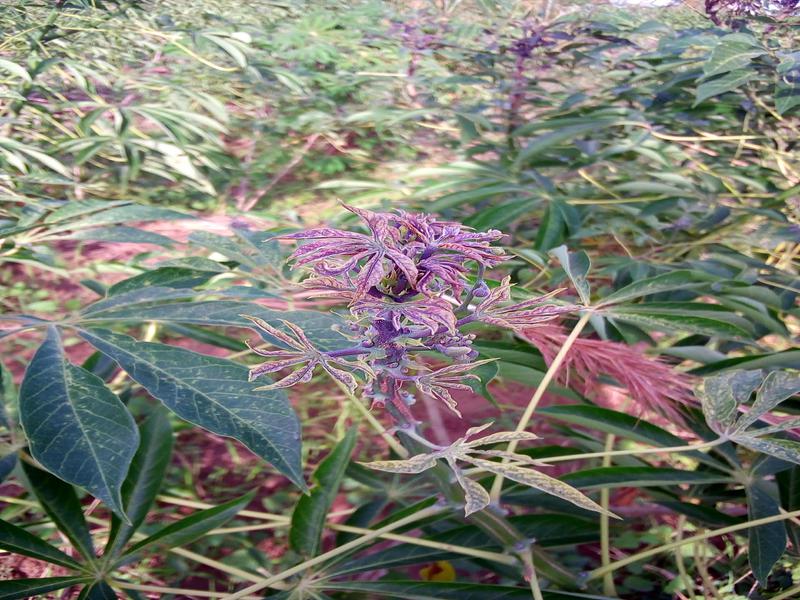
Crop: cassava
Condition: green_mottle